Cathedral and John Connon School

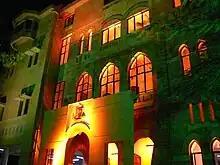
The middle school building

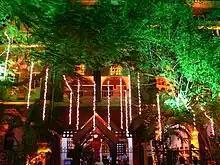
The senior school building lit up for the 150th foundation day celebrations, 2010

The Cathedral and John Connon School is a co-educational private school founded in 1860 and located in Fort, Mumbai, Maharashtra. The school is widely considered to be amongst the best and most prestigious schools in India, housing five sections: Pre-Primary, Infant, Junior, Middle and Senior Schools.